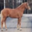
Label: horse